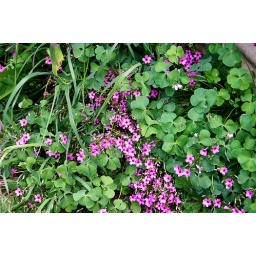
Wood Sorrel in the front bed under the lounge room window